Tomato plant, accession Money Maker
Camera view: vertical (180 deg); turntable rotation: 60 degrees
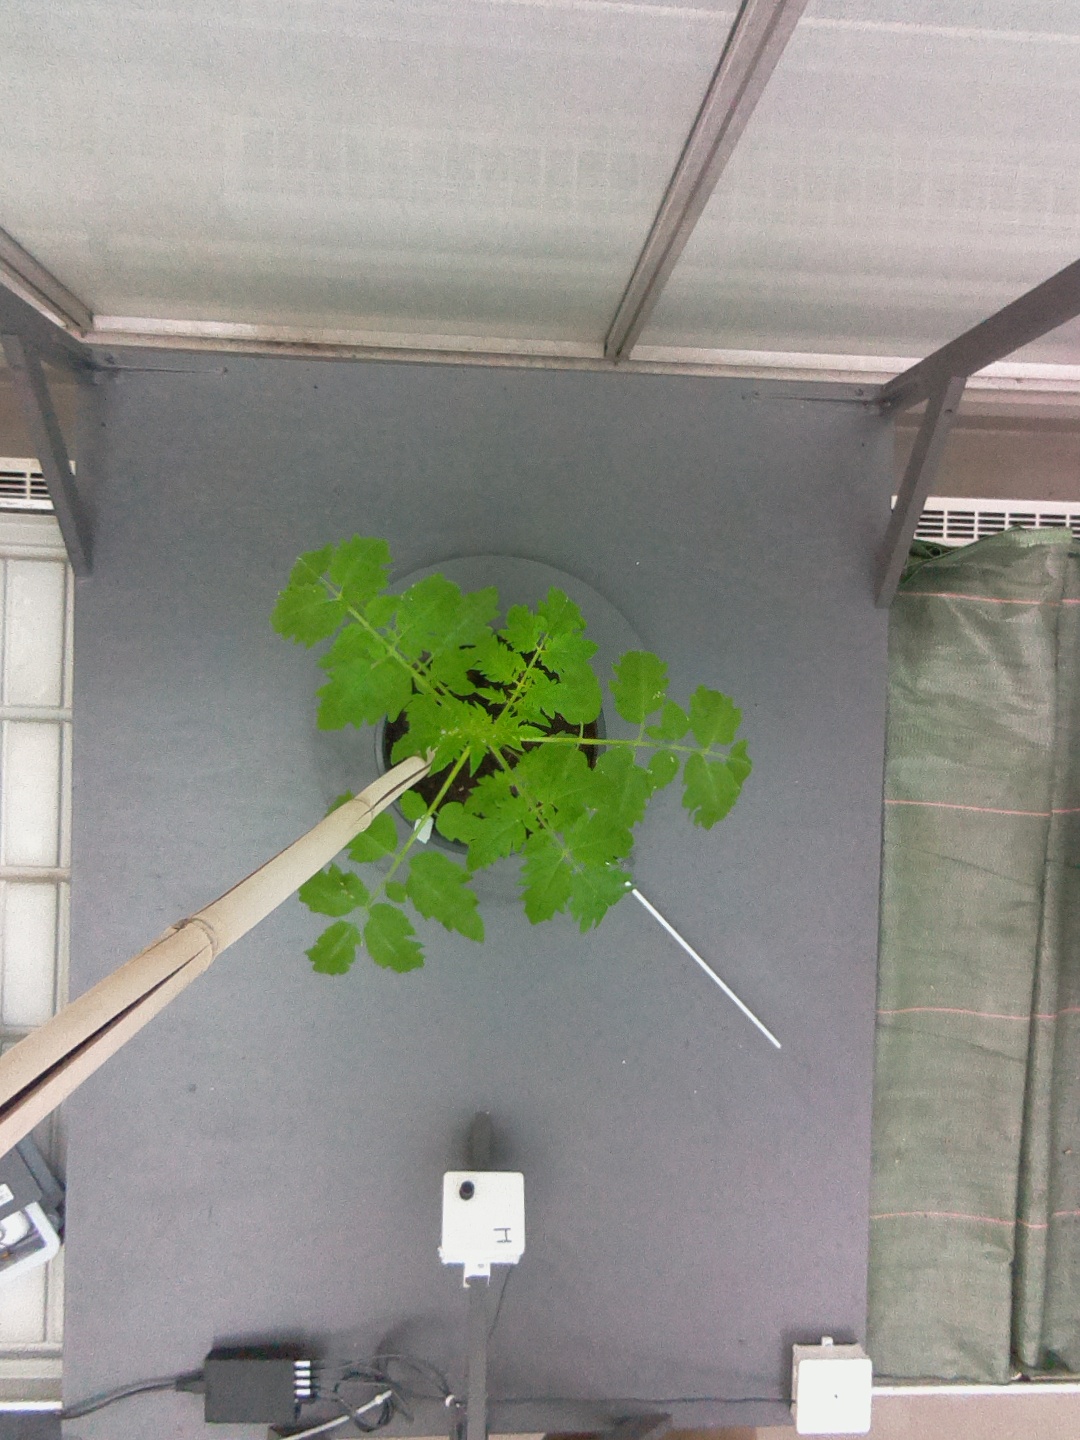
BBCH growth stage 13: 6 of true leaves visible